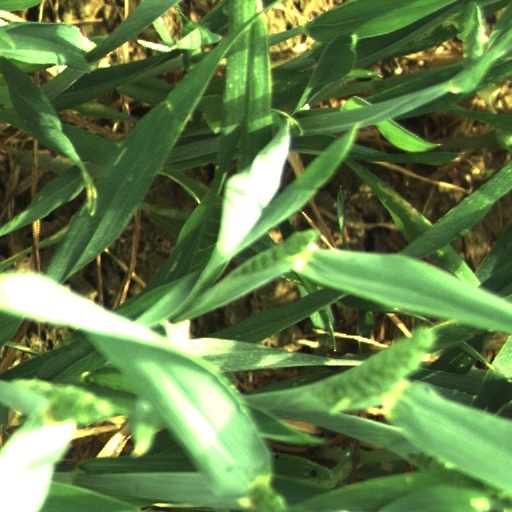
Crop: wheat